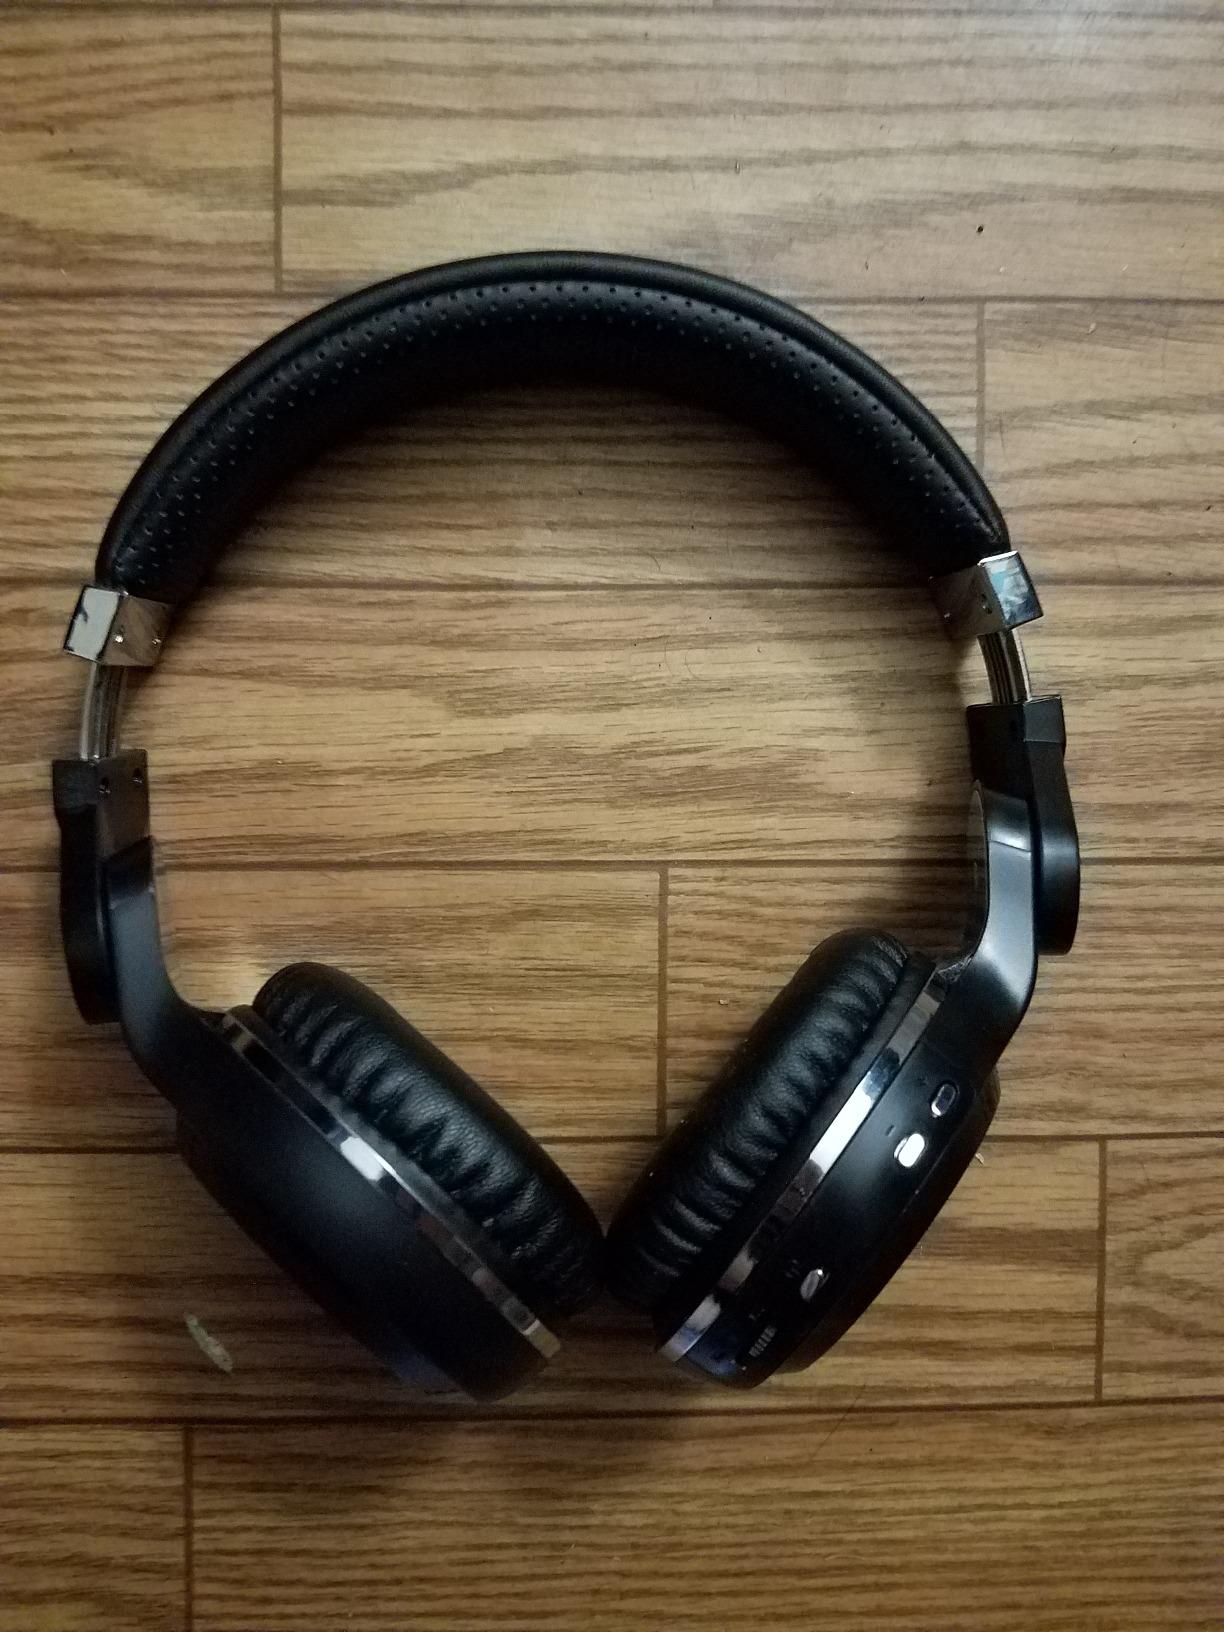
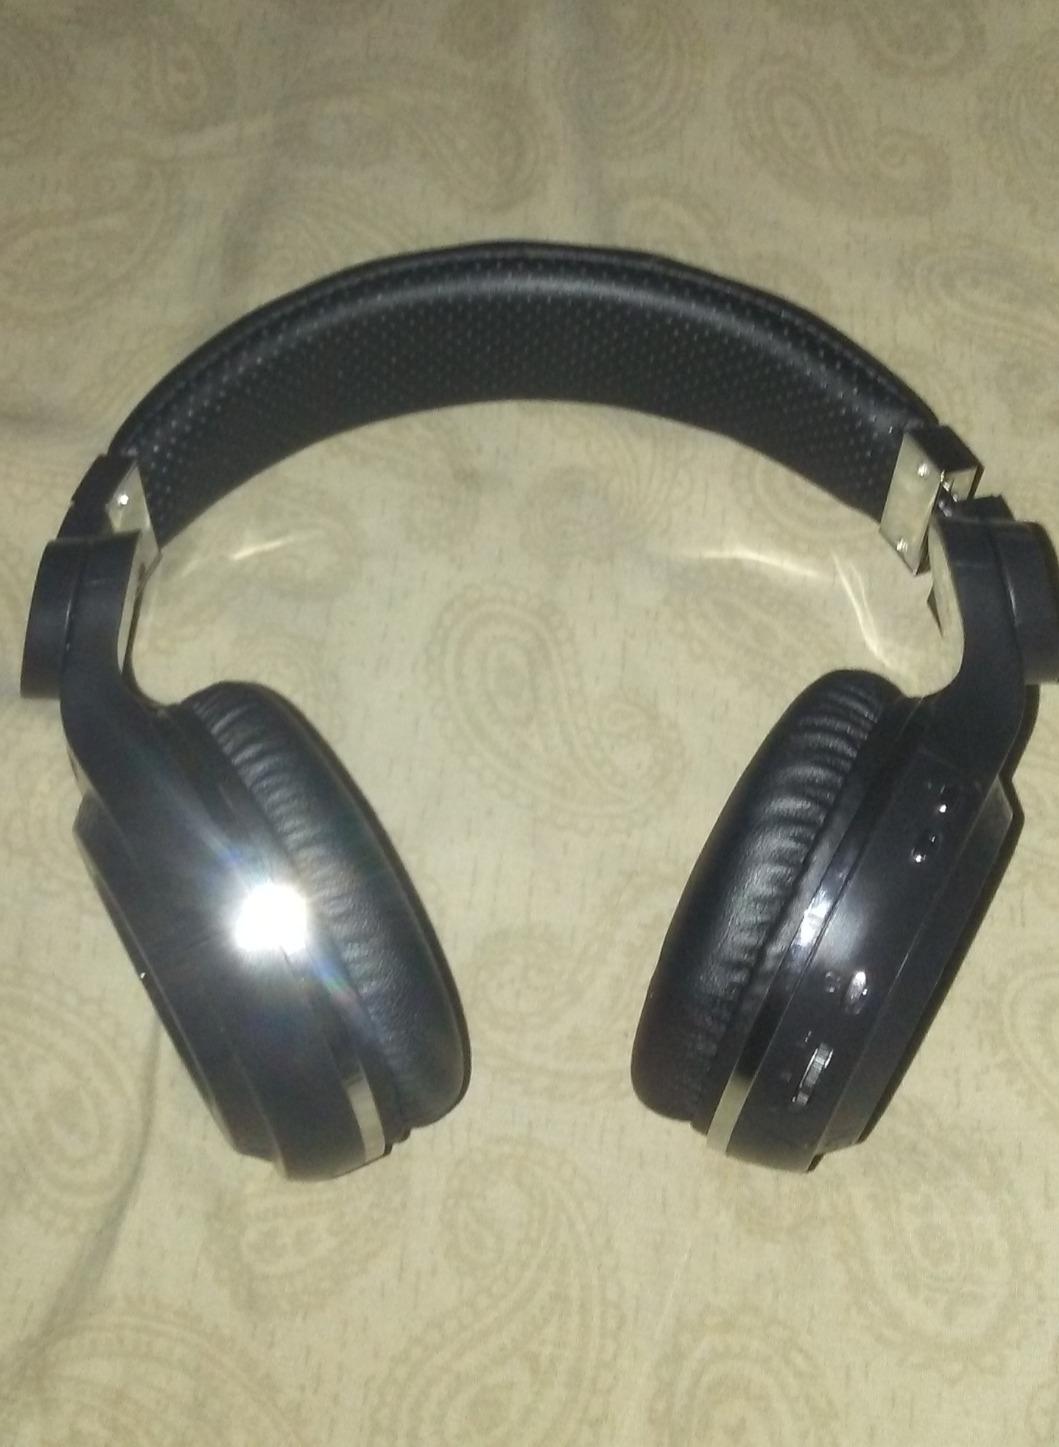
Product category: headphones
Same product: yes